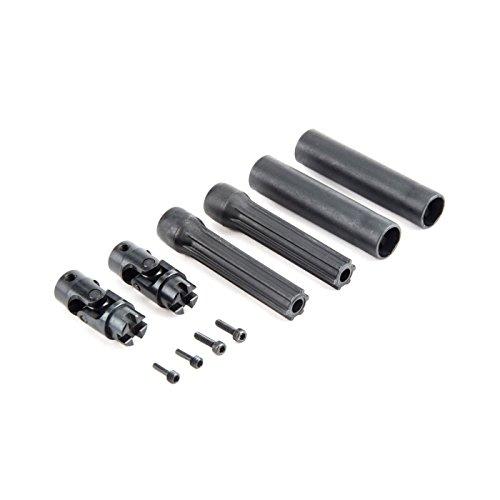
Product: Losi Rear Driveshaft Set: Baja Rey, LOS232005
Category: Toys & Games | Hobbies | Remote & App Controlled Vehicles & Parts | Remote & App Controlled Vehicle Parts | Power Plant & Driveline Systems
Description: Part Number: LOS232005.
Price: $59.99
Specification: ProductDimensions:4x2.8x0.6inches|ItemWeight:1.12ounces|ShippingWeight:2.4ounces(Viewshippingratesandpolicies)|ASIN:B01IBDKD4A|Itemmodelnumber:LOS232005|Manufacturerrecommendedage:15yearsandup